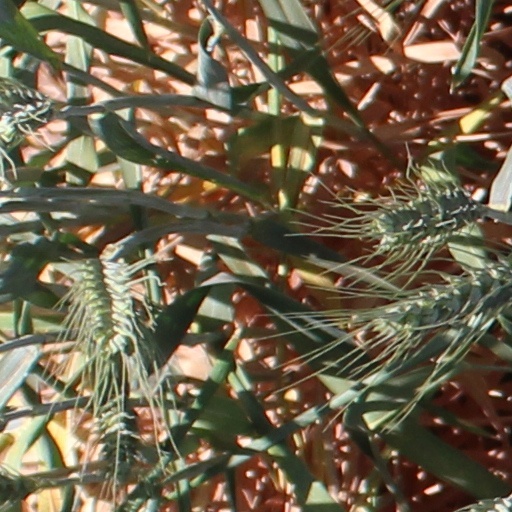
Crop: wheat